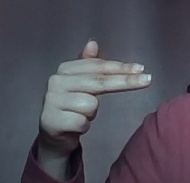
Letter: ghain